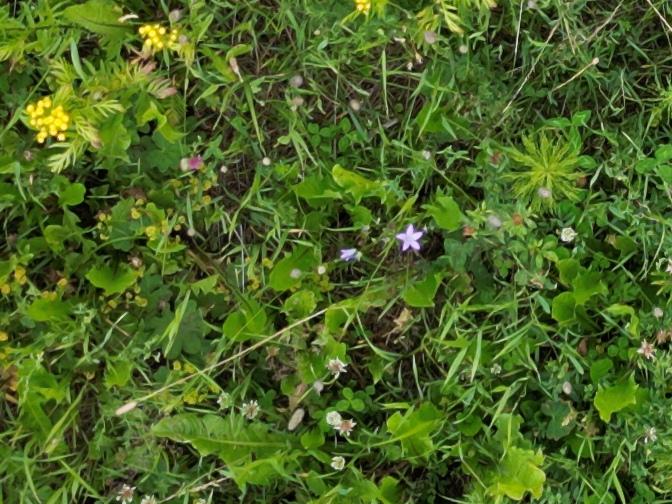
Flowers visible:  daisy flowers, yarrow flowers